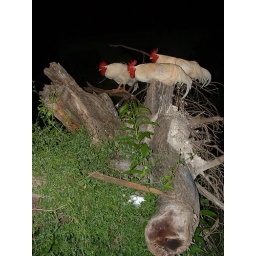
the roosters who live in the trees in the bar in jamaica